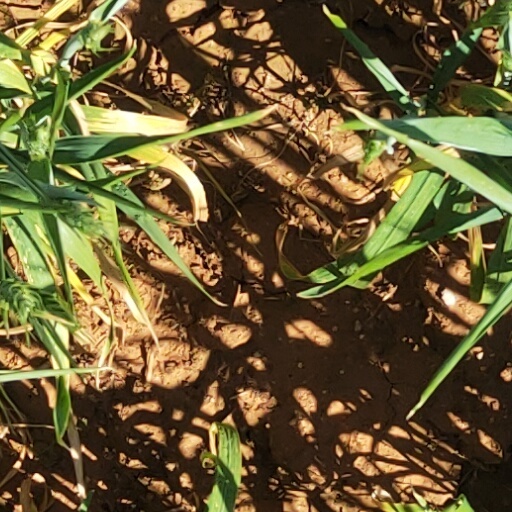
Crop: wheat